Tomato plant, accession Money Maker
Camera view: vertical (180 deg); turntable rotation: 300 degrees
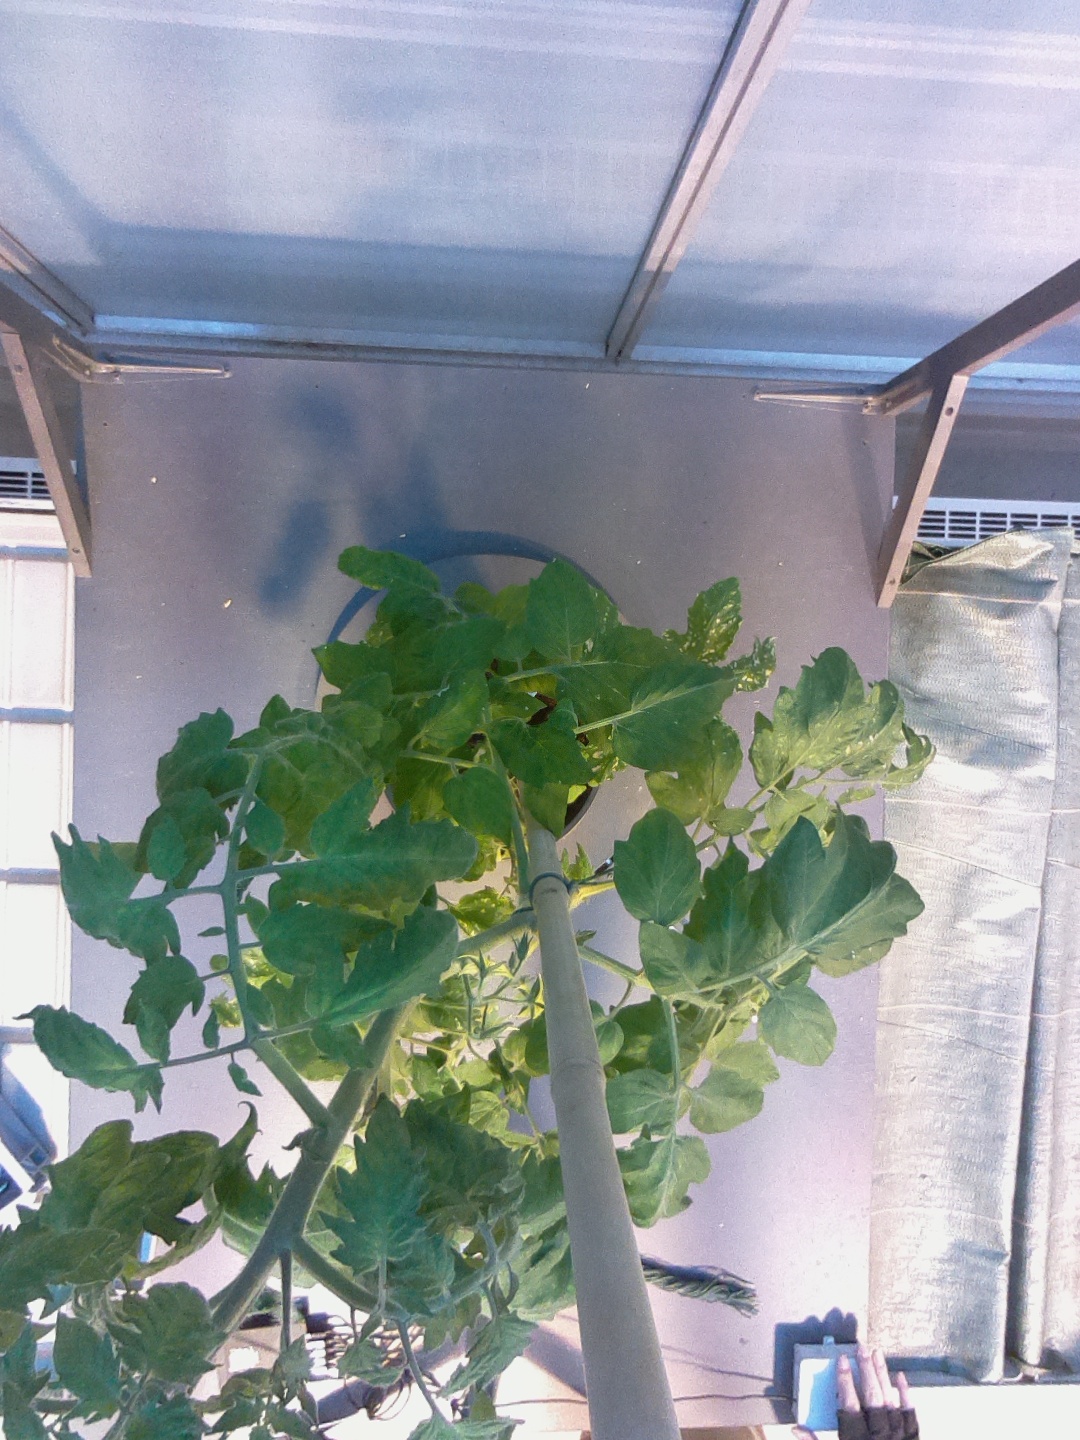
BBCH growth stage 64: 40%-50% of flowers open